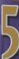
Number: 5